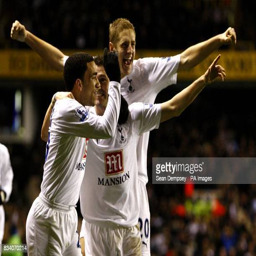
football player celebrates scoring the fourth goal of the game with football players